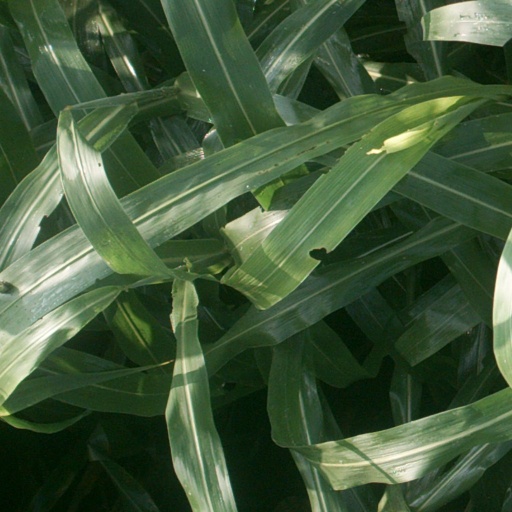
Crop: sorghum